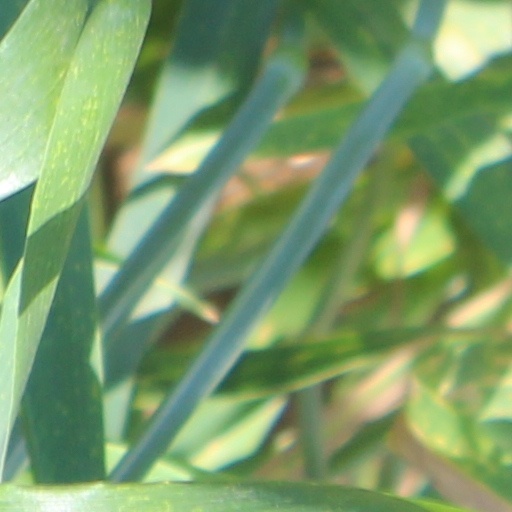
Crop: wheat